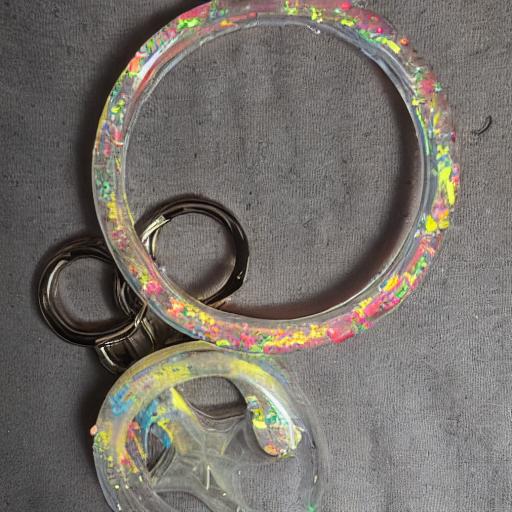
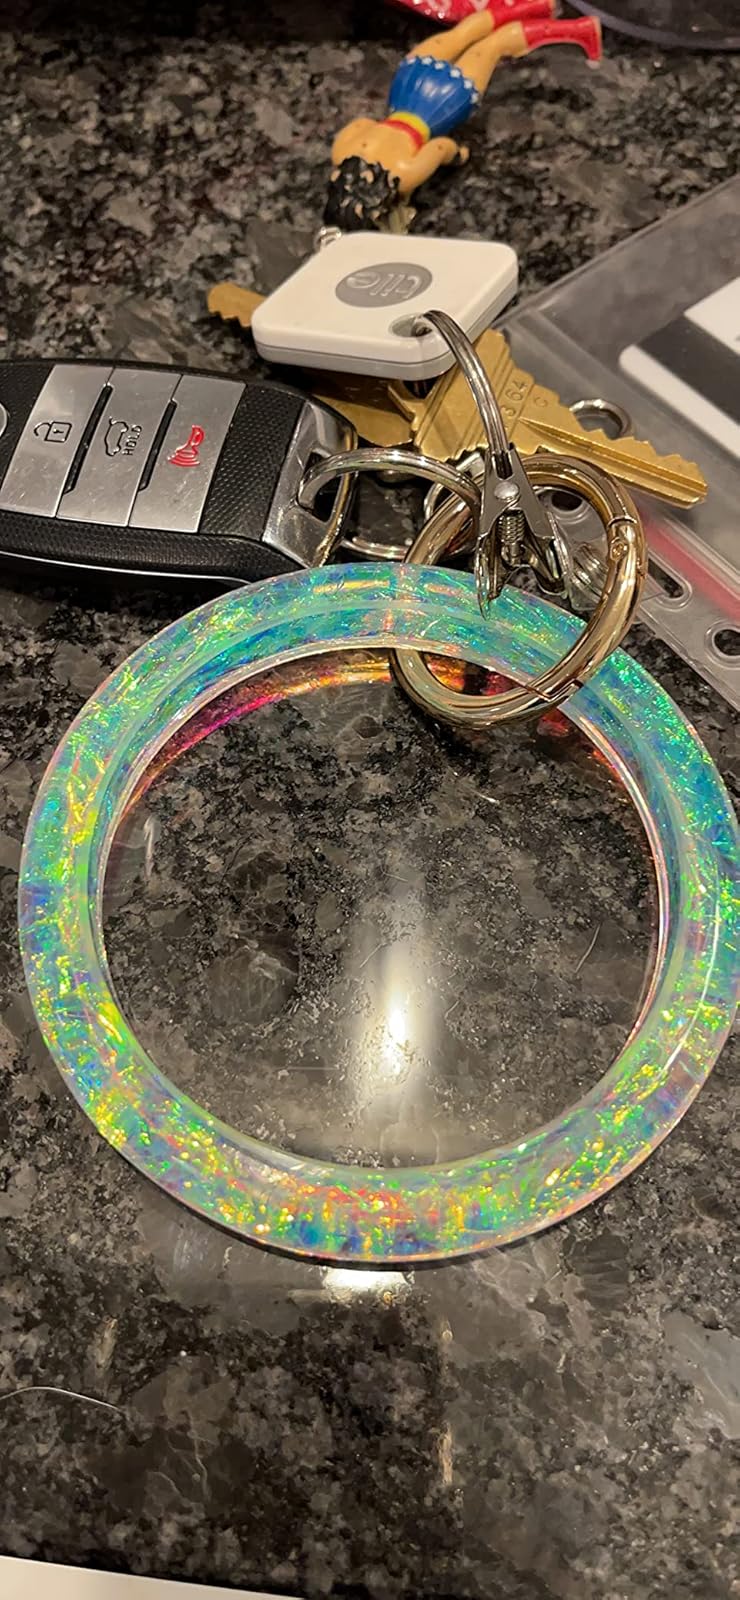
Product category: accessories_keychain
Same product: no